Dennis Hopper

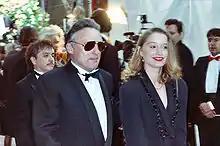
Hopper with Katherine LaNasa, his fourth wife, at the 62nd Academy Awards in 1990

Hopper was unable to capitalize on his "Easy Rider" success for several years. In 1970 he filmed "The Last Movie", cowritten by Stewart Stern and photographed by László Kovács in Peru, and completed production in 1971. It won the prestigious CIDALC Award at that year's Venice Film Festival, but Universal Studios leaders expected a blockbuster like "Easy Rider", and did not like the film or give it an enthusiastic release, while American film audiences found it confounding – as convoluted as an abstract painting. On viewing the first release print, fresh from the lab, in his screening room at Universal, MCA founder Jules C. Stein rose from his chair and said, "I just don't understand this younger generation." During the tumultuous editing process, Hopper ensconced himself at the Mabel Dodge Luhan House in Taos, New Mexico, which he had purchased in 1970, for almost an entire year. In between contesting Fonda's rights to the majority of the residual profits from "Easy Rider", he married singer Michelle Phillips of The Mamas and the Papas on Halloween of 1970. The marriage lasted eight days.